Kapiʻolani

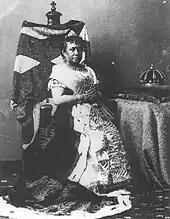
Queen Kapiʻolani and her crown,

Kalākaua and Kapiʻolani were crowned in a coronation ceremony on February 12, 1883. They were denied this in 1874 because of the civil unrest following the election. Under Minister of Finance Walter M. Gibson, the 1880 legislature appropriated $10,000 for a coronation. The coronation ceremony and related celebratory events were spread out over a two-week period. A special octagon-shaped pavilion and grandstand were built for the February 12, 1883, ceremony. Preparations were made for an anticipated crowd exceeding 5,000, with lawn chairs to accommodate any overflow. Two crowns of gold and precious stones were commissioned in the United Kingdom, while the wardrobes of Kapiʻolani, the other royal ladies and their attendants were also ordered from abroad.